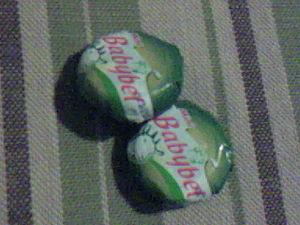
Babybel est la marque commerciale française d'une série de fromages industriels généralement enrobés de cire rouge. Cette marque est la propriété du groupe agro-industriel Bel.